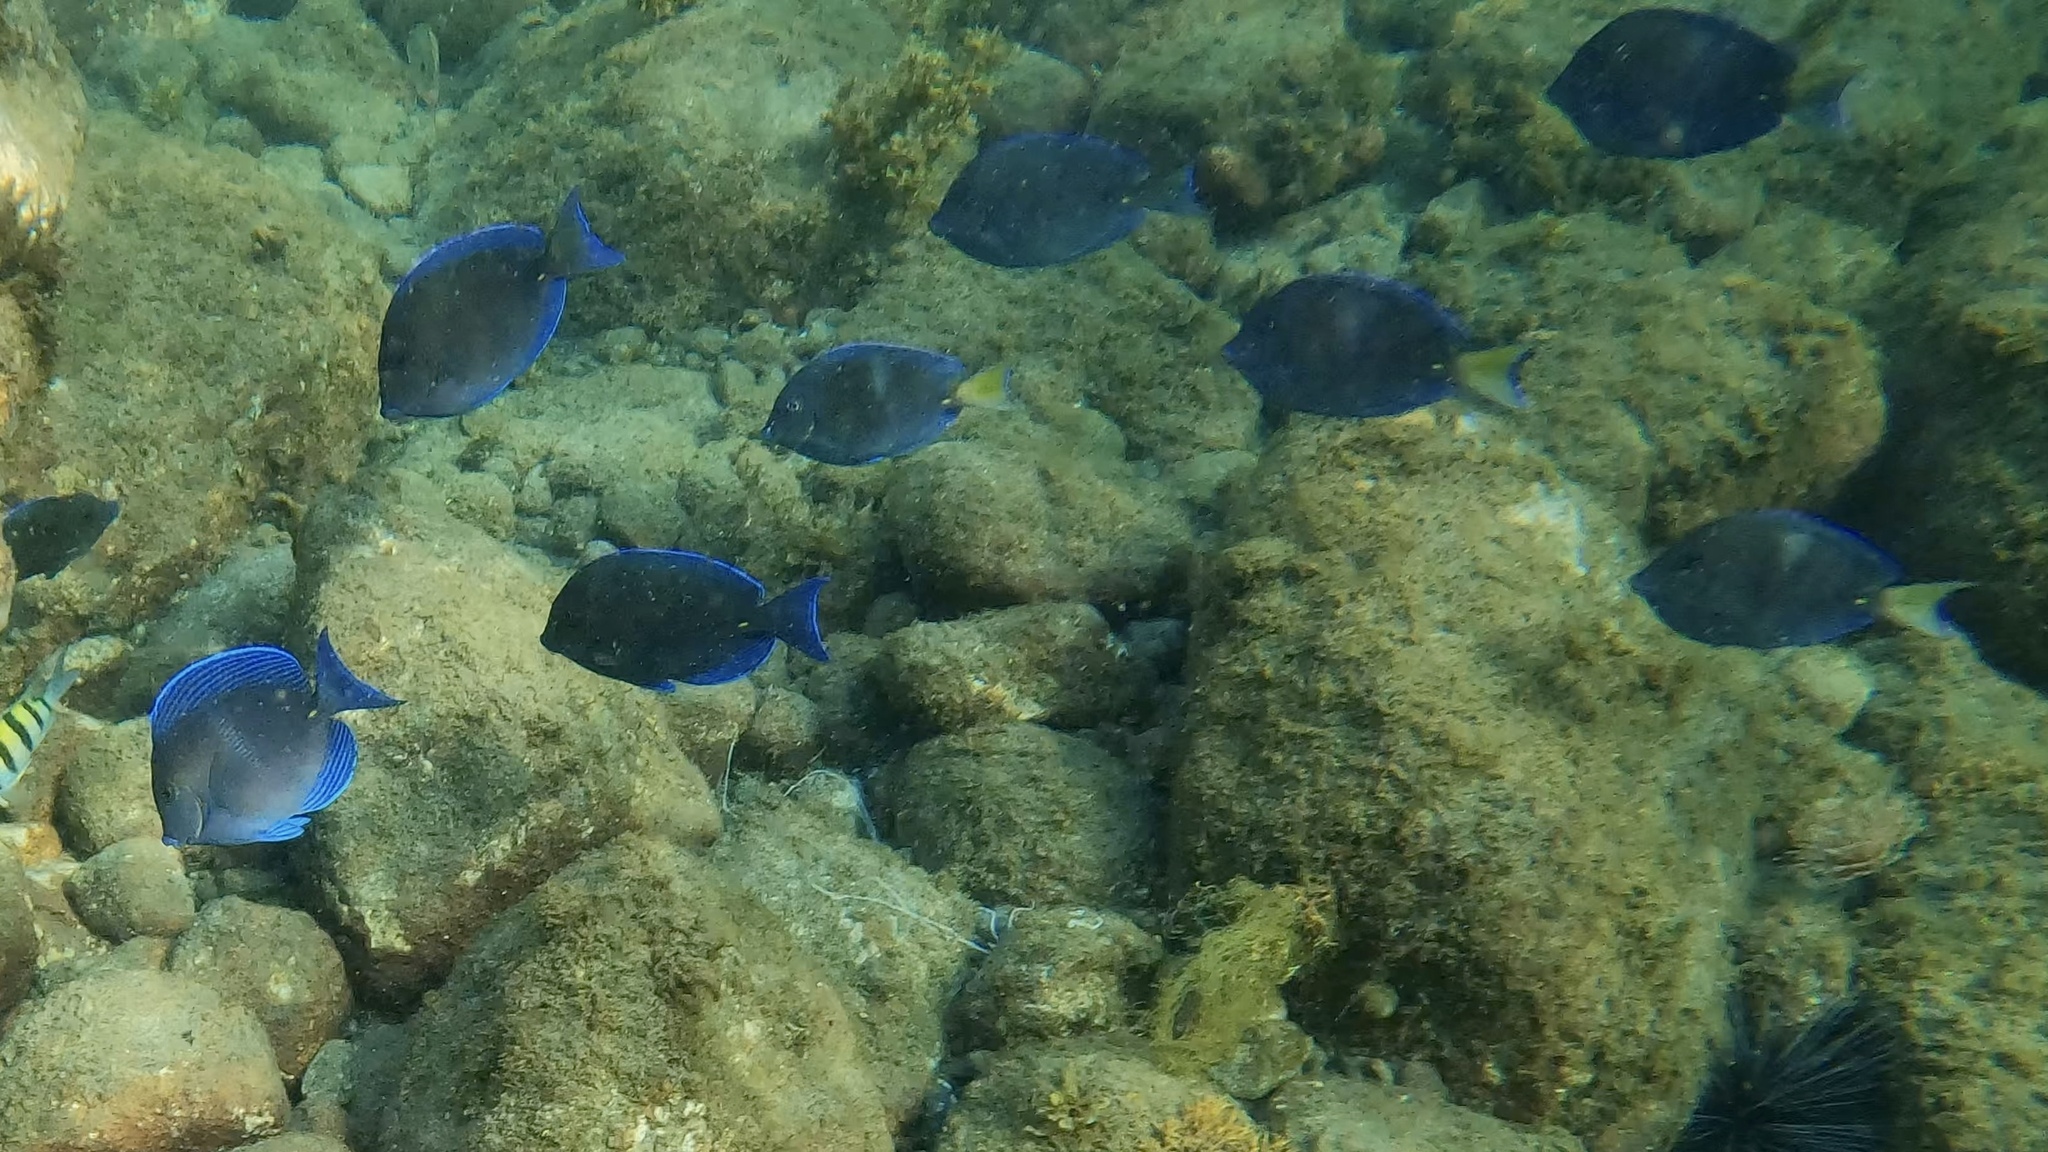
Acanthurus coeruleus (Atlantic Blue Tang)